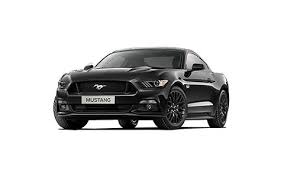
Vehicle type: Cars